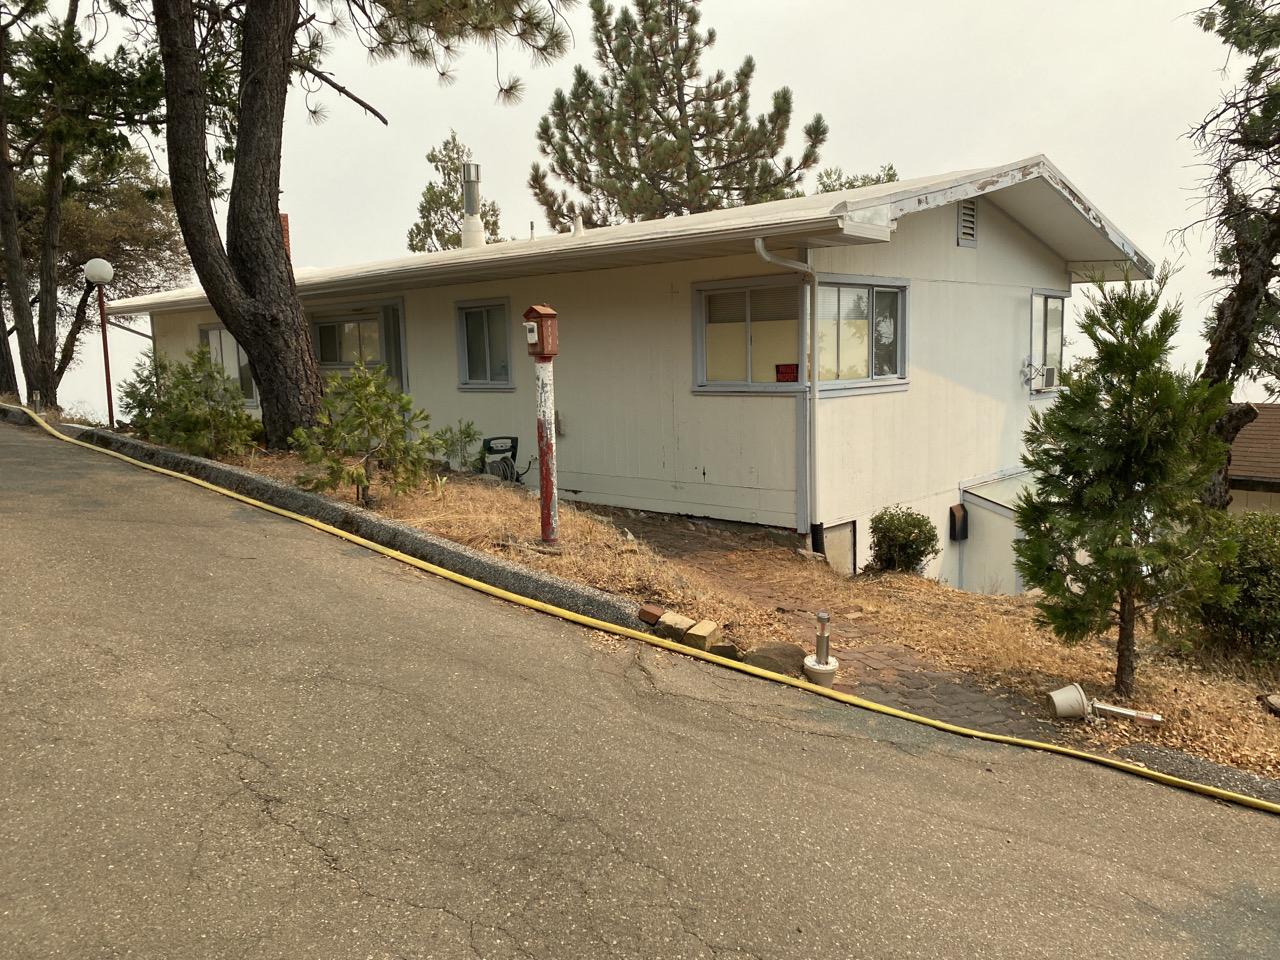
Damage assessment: no_damage